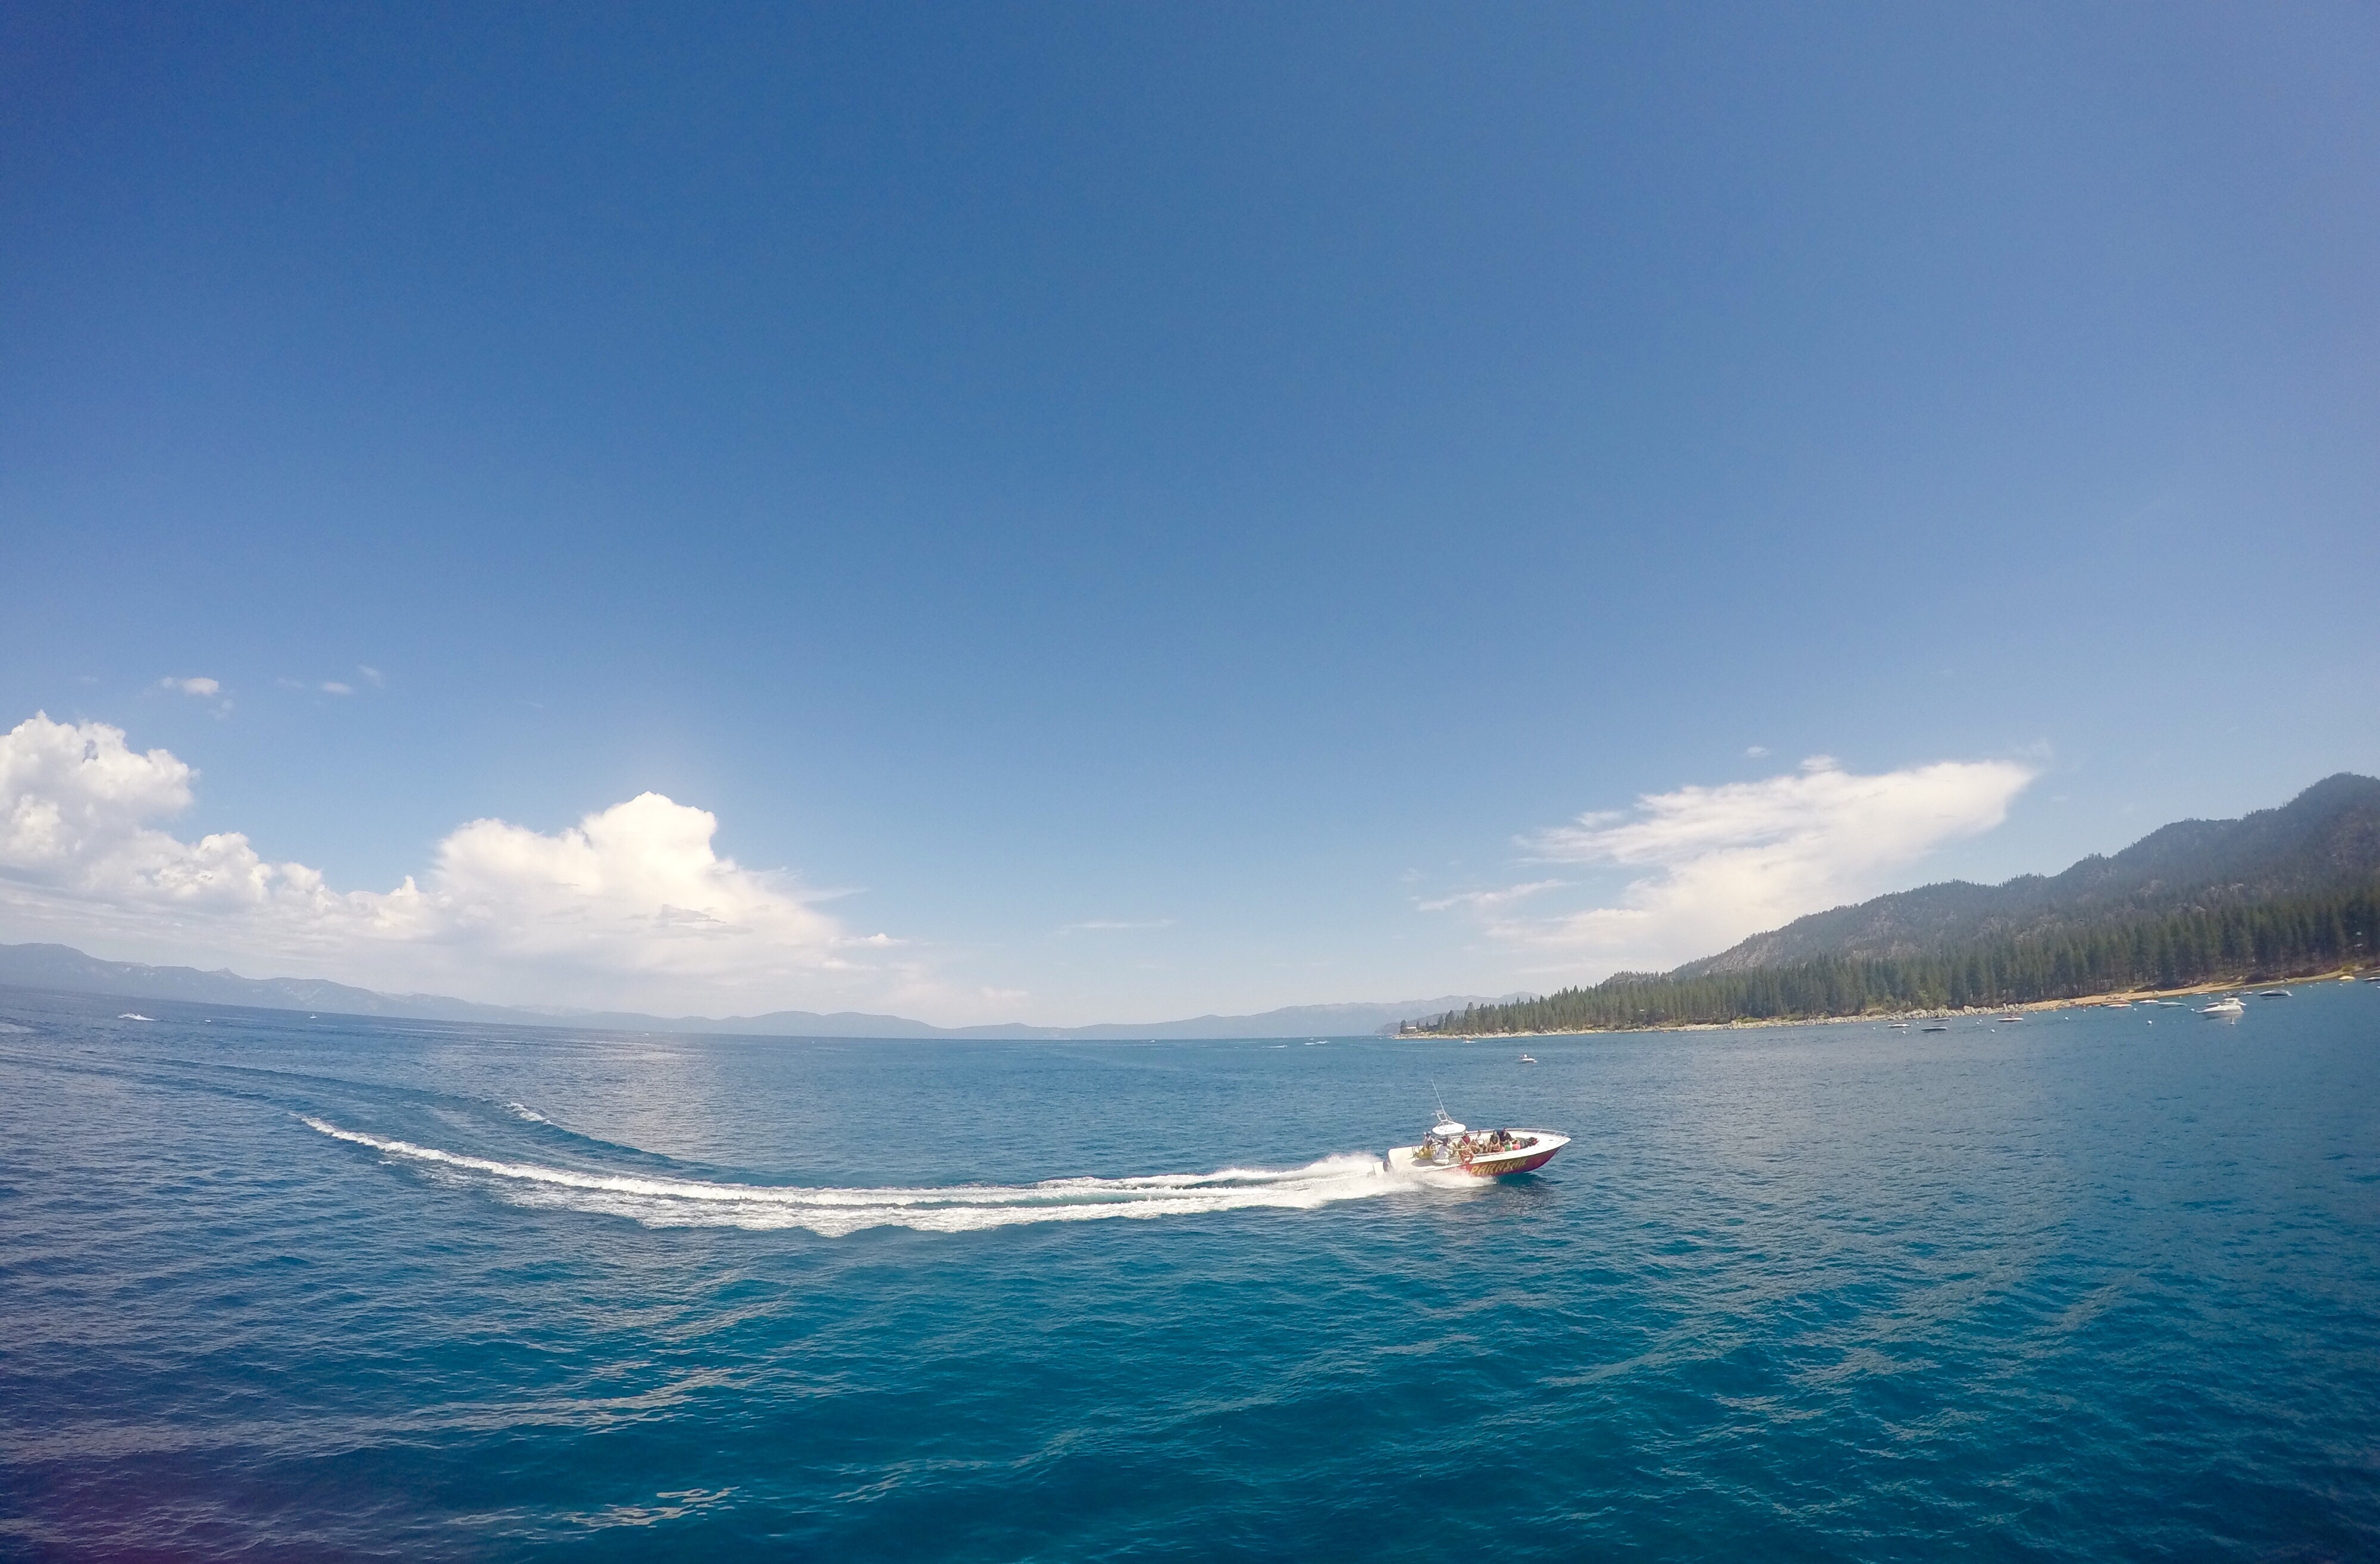
sea, coast, ocean, horizon, cloud, sky, boat, wave, lake, vehicle, sailing, bay, boating, cape, wind wave